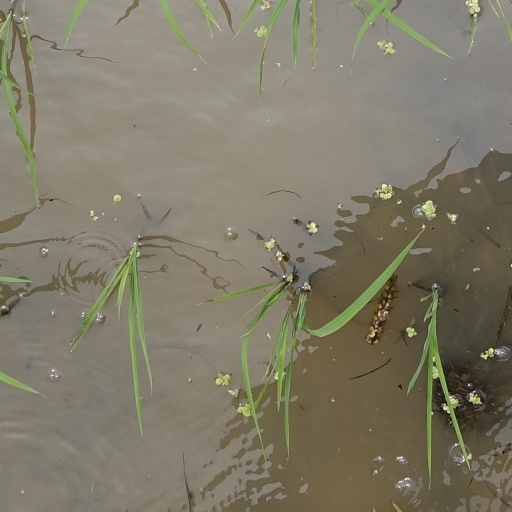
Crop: rice